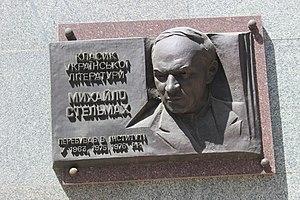
Mykhailo Stelmakh, né le 24 mars 1912 à Lityn et mort le 27 septembre 1983 à Kiev, est un écrivain ukrainien.